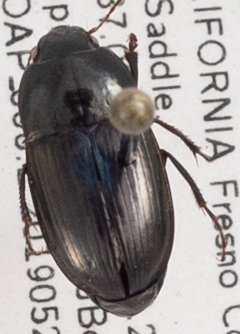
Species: Amara conflata
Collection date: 2019-05-22
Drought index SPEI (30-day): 0.992
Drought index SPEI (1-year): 0.348
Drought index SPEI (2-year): -0.142